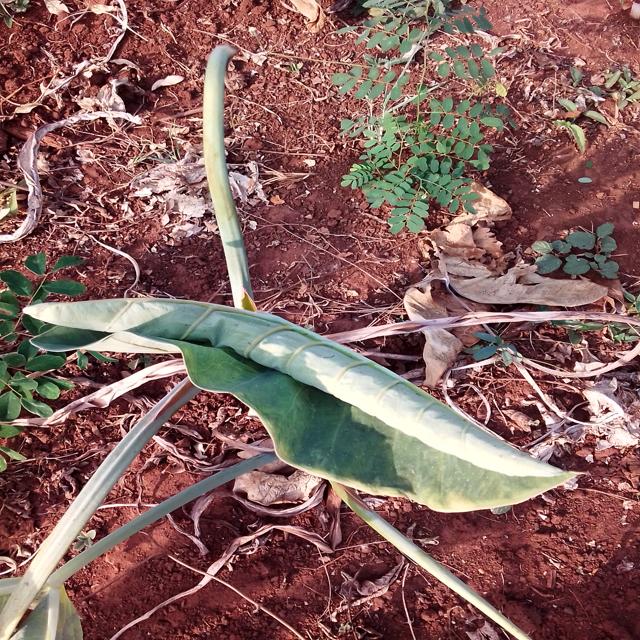
Label: Healthy